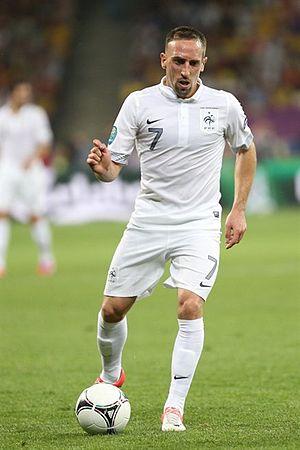
L'équipe de France de football participe en 2012, au Championnat d'Europe en Pologne et en Ukraine ainsi qu'aux éliminatoires de la Coupe du monde 2014.